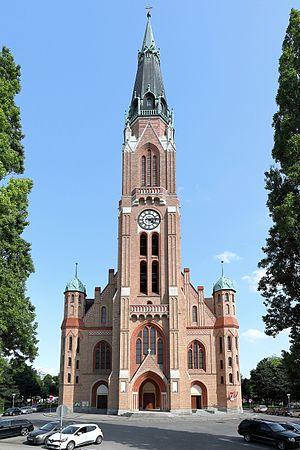
L'église Saint-Léopold est l'église catholique de la paroisse de Donaufeld, quartier de Floridsdorf, le 21ᵉ arrondissement de Vienne.